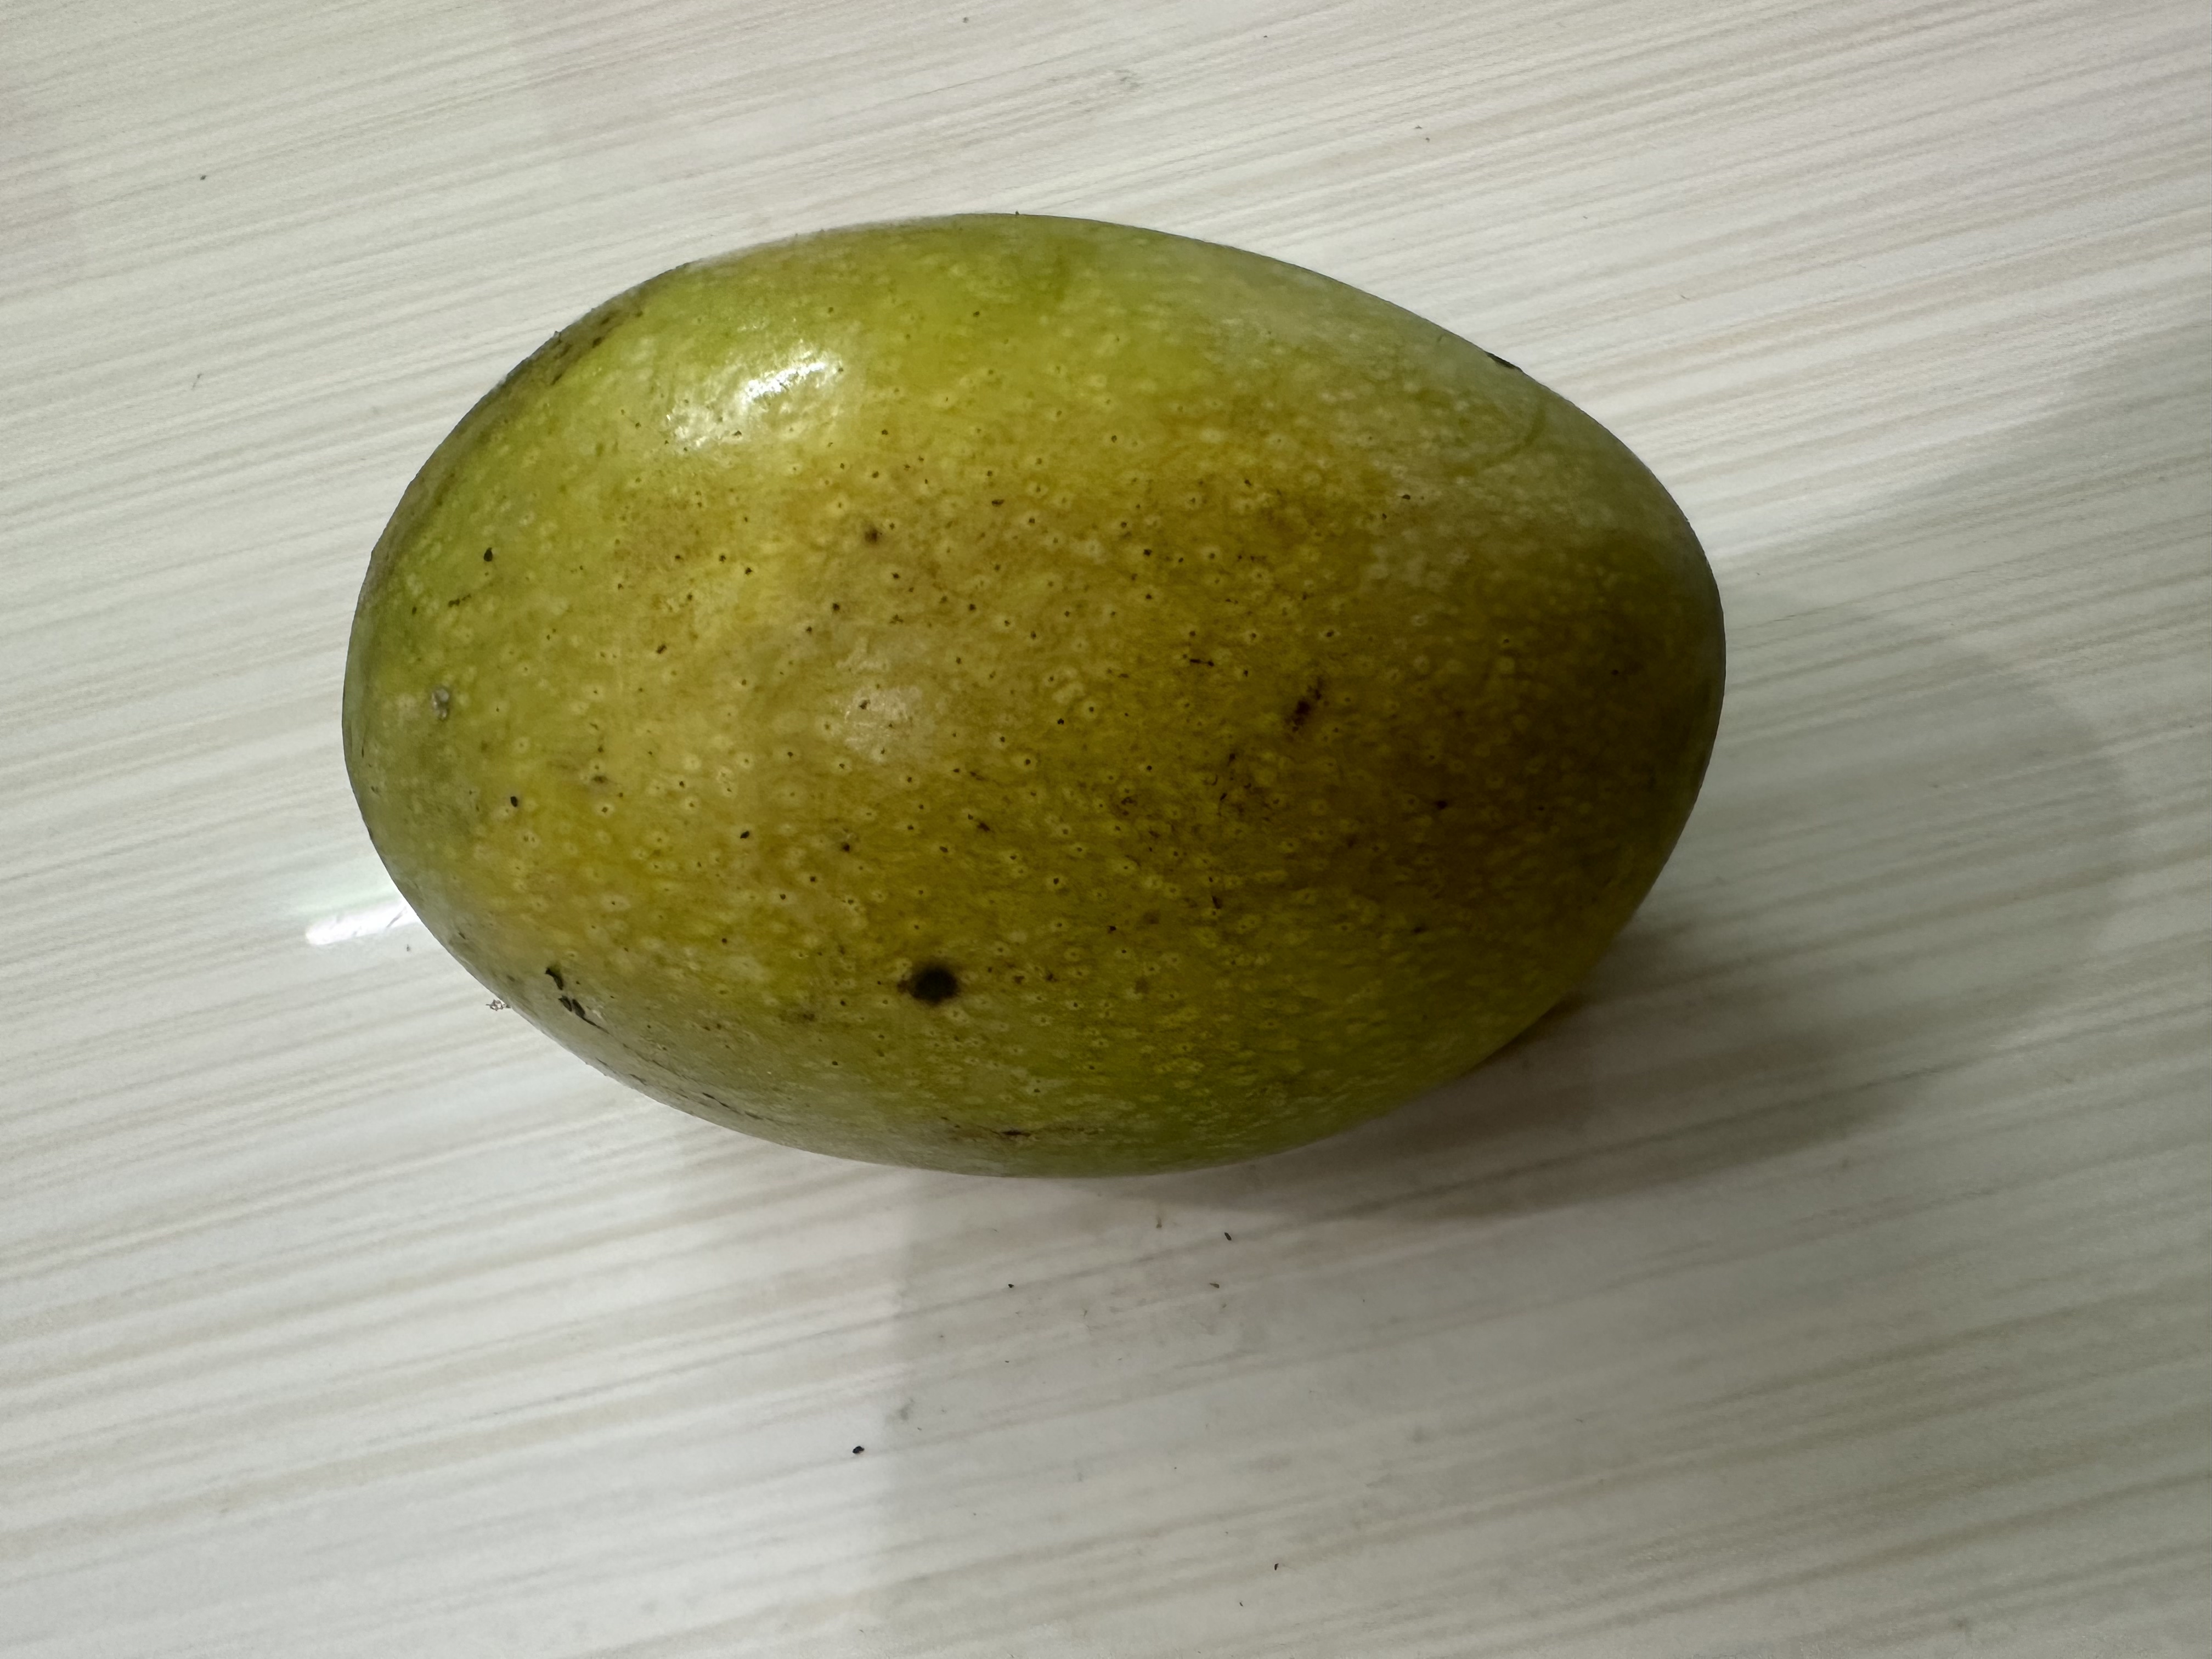
Mango variety: Kanchon Langra